Matilde Capuis

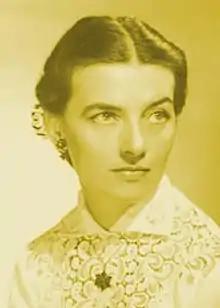
Matilde Capuis

Matilde Margherita Mary Capuis (1 January 1913 – 31 January 2017) was an Italian organist, pianist, music educator and composer. She was born in Naples and studied at the Conservatorio di Musica Benedetto Marcello di Venezia with Gabriele Bianchi and at the Florence Conservatory.